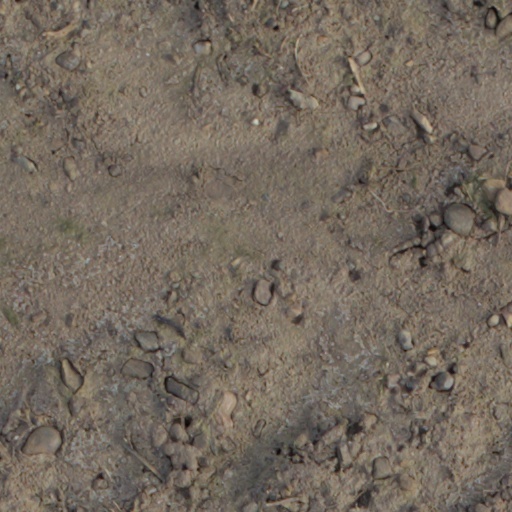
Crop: wheat